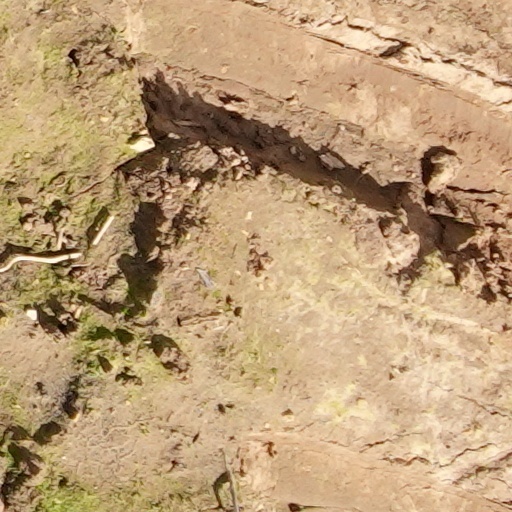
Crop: wheat